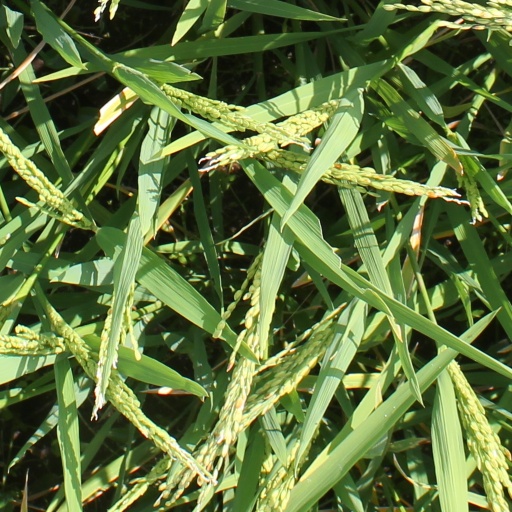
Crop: rice